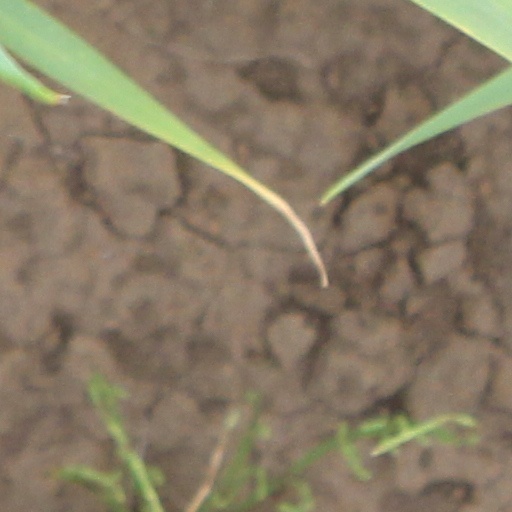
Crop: wheat